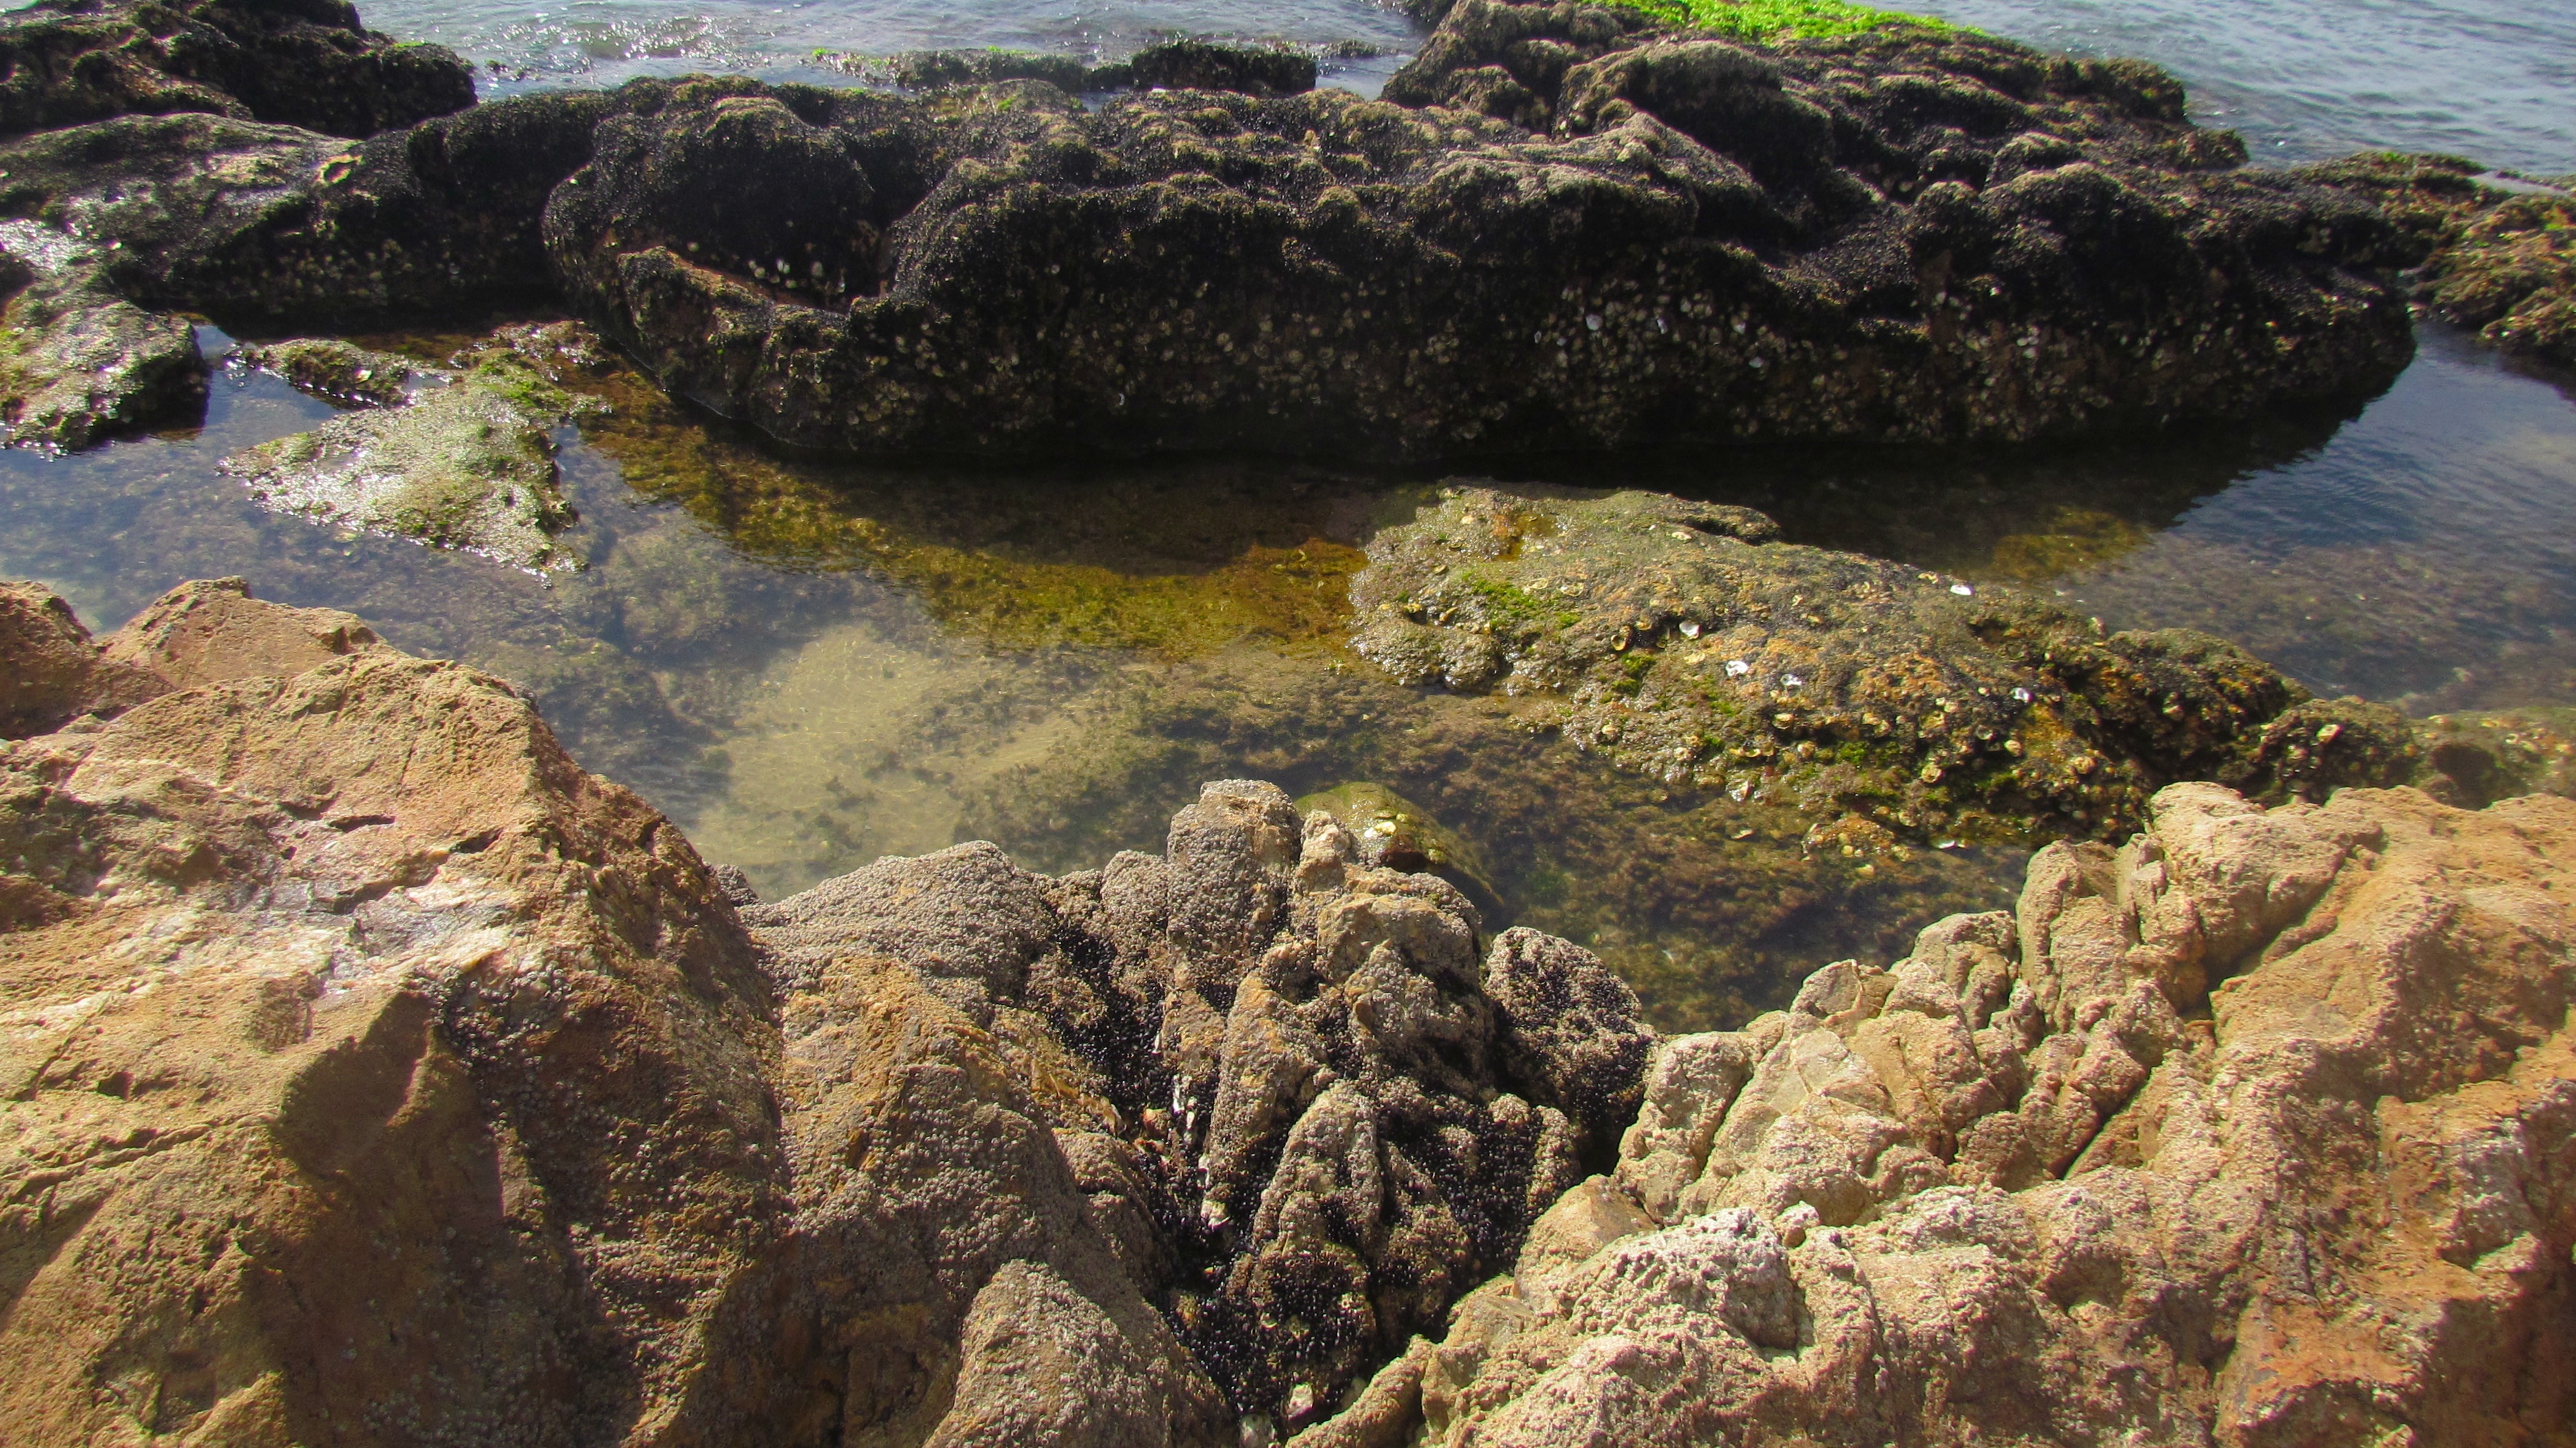
beach, landscape, sea, coast, nature, rock, ocean, horizon, wilderness, boat, summer, formation, cliff, tranquility, fishing, peace, rest, tourism, trip, terrain, blue sky, clouds, geology, outcrop, holidays, boulder, plateau, mar, agua, litoral, brazil, cape, wadi, bedrock, orla, santa catarina, tropical paradise, ocean sky, itaja, tide pool, geographical feature